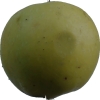
Label: Apple 13